Market socialism

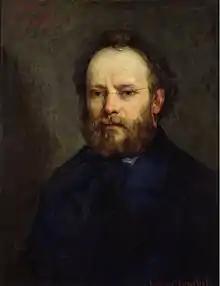
Pierre-Joseph Proudhon was the primary proponent of mutualism and influenced many later individualist anarchist and social anarchist thinkers.

The French philosopher Pierre-Joseph Proudhon is the first person to call himself an anarchist and considered among its most influential theorists. Proudhon is considered by many to be the "father of anarchism". Proudhon became a member of the French Parliament after the French Revolution of 1848, whereon he referred to himself as a "federalist". Proudhon's best-known assertion is that "Property is theft!", contained in his first major work "What Is Property?", published in 1840. The book's publication attracted the attention of the French authorities. It also attracted the scrutiny of Karl Marx, who started a correspondence with Proudhon. The two influenced each other and met in Paris while Marx was exiled there. Their friendship finally ended when Marx responded to Proudhon's "The Philosophy of Poverty" with the provocatively titled "The Poverty of Philosophy". The dispute became one of the sources of the split between the anarchist and Marxist wings of the International Working Men's Association. Mutualism is an anarchist school of thought and market socialist economic theory that advocates a socialist society where each person possess a means of production, either individually or collectively, with trade representing equivalent amounts of labor in the free market. Integral to the scheme was the establishment of a mutual-credit bank that would lend to producers at a minimal interest rate, just high enough to cover administration. Mutualism is based on a labor theory of value which holds that when labor or its product is sold it ought to receive in exchange goods or services embodying "the amount of labor necessary to produce an article of exactly similar and equal utility".